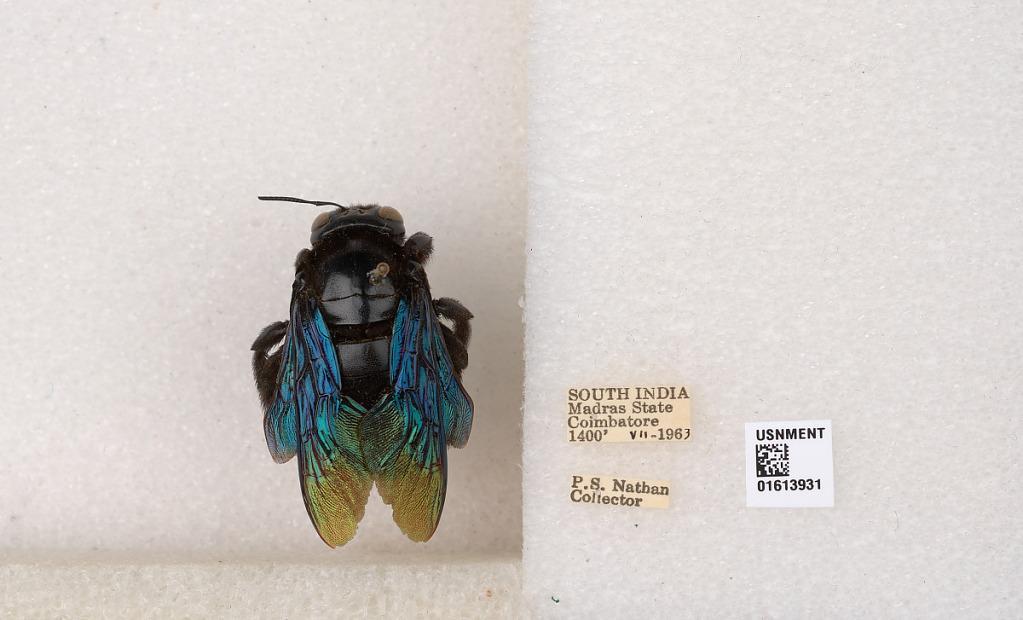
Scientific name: Xylocopa (Mesotrichia) tenuiscapa Westwood
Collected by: P. Nathan
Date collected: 1963-7-1
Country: India
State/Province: Tamil Nadu
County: Coimbatore
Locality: Coimbatore